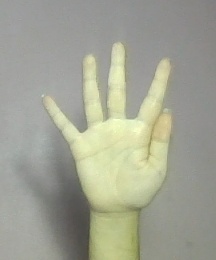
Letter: sheen